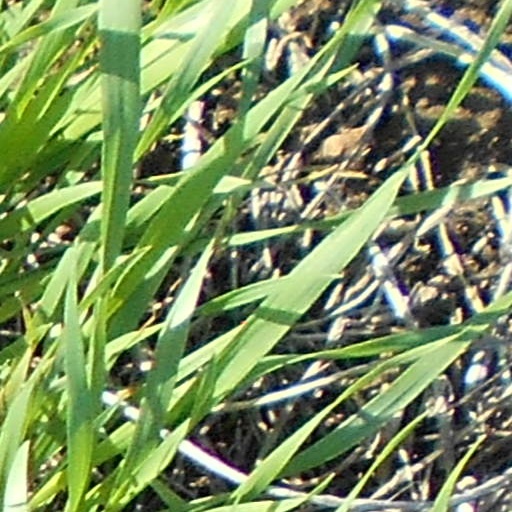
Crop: wheat